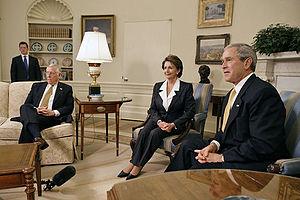
Nancy Patricia Pelosi, née D'Alesandro, née le 26 mars 1940 à Baltimore, est une femme politique américaine, membre du Parti démocrate et présidente de la Chambre des représentants des États-Unis depuis 2019, occupant auparavant la fonction de 2007 à 2011.